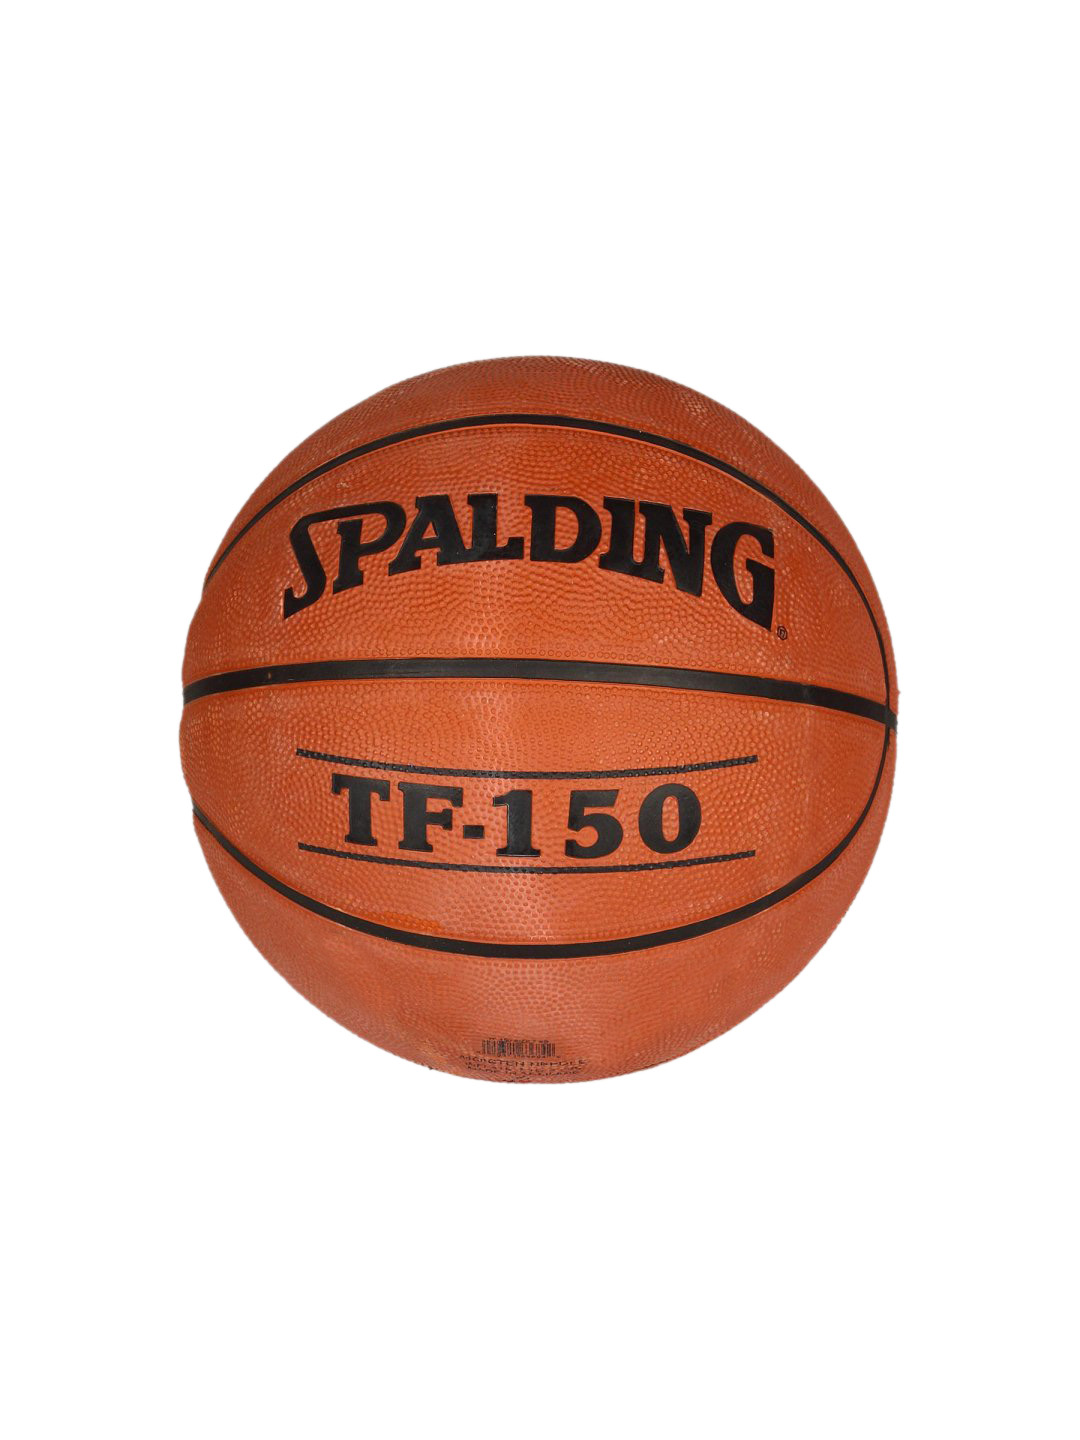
Spalding 150 SZ Brown Basketball
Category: Sporting Goods / Sports Equipment / Basketballs
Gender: Unisex
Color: Brown
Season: Summer 2011
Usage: Sports